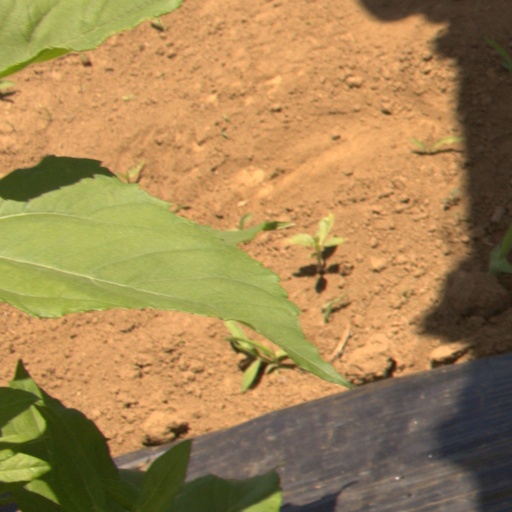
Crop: Jerusalem artichoke